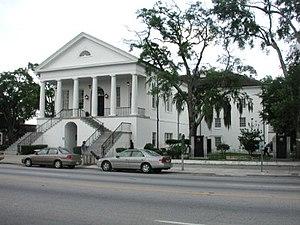
La ville de Kingstree est le siège du comté de Williamsburg, situé en Caroline du Sud, aux États-Unis.